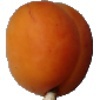
Label: Apricot 1